Ancient Maya art

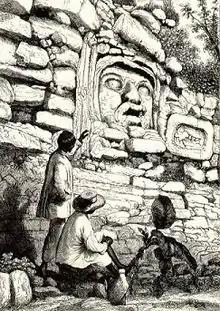
Studying a ruin at Izamal, Catherwood engraving

Following this initial phase, the 1913 publication of Herbert Spinden's "A Study of Maya Art" laid the foundation for all later developments of Maya art history (including iconography). The book gives an analytical treatment of themes and motifs, particularly the ubiquitous serpent and dragon motifs, and a review of the 'material arts', such as the composition of temple facades, roof combs and mask panels. Spinden's chronological treatment of Maya art was later (1950) refined by the motif analysis of the architect and specialist in archaeological drawing, Tatiana Proskouriakoff, in her book "A Study of Classic Maya Sculpture". Kubler's 1969 inventory of Maya iconography, containing a site-by-site treatment of 'commemorative' images and a topical treatment of ritual and mythical images (such as the 'triadic sign'), concluded a period of gradual increase of knowledge that was soon to be overshadowed by new developments.